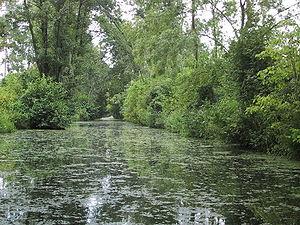
Le Marais poitevin est une région naturelle de France à cheval entre les départements de Vendée, des Deux-Sèvres et de Charente-Maritime ainsi qu'entre les régions Nouvelle-Aquitaine et Pays de la Loire.